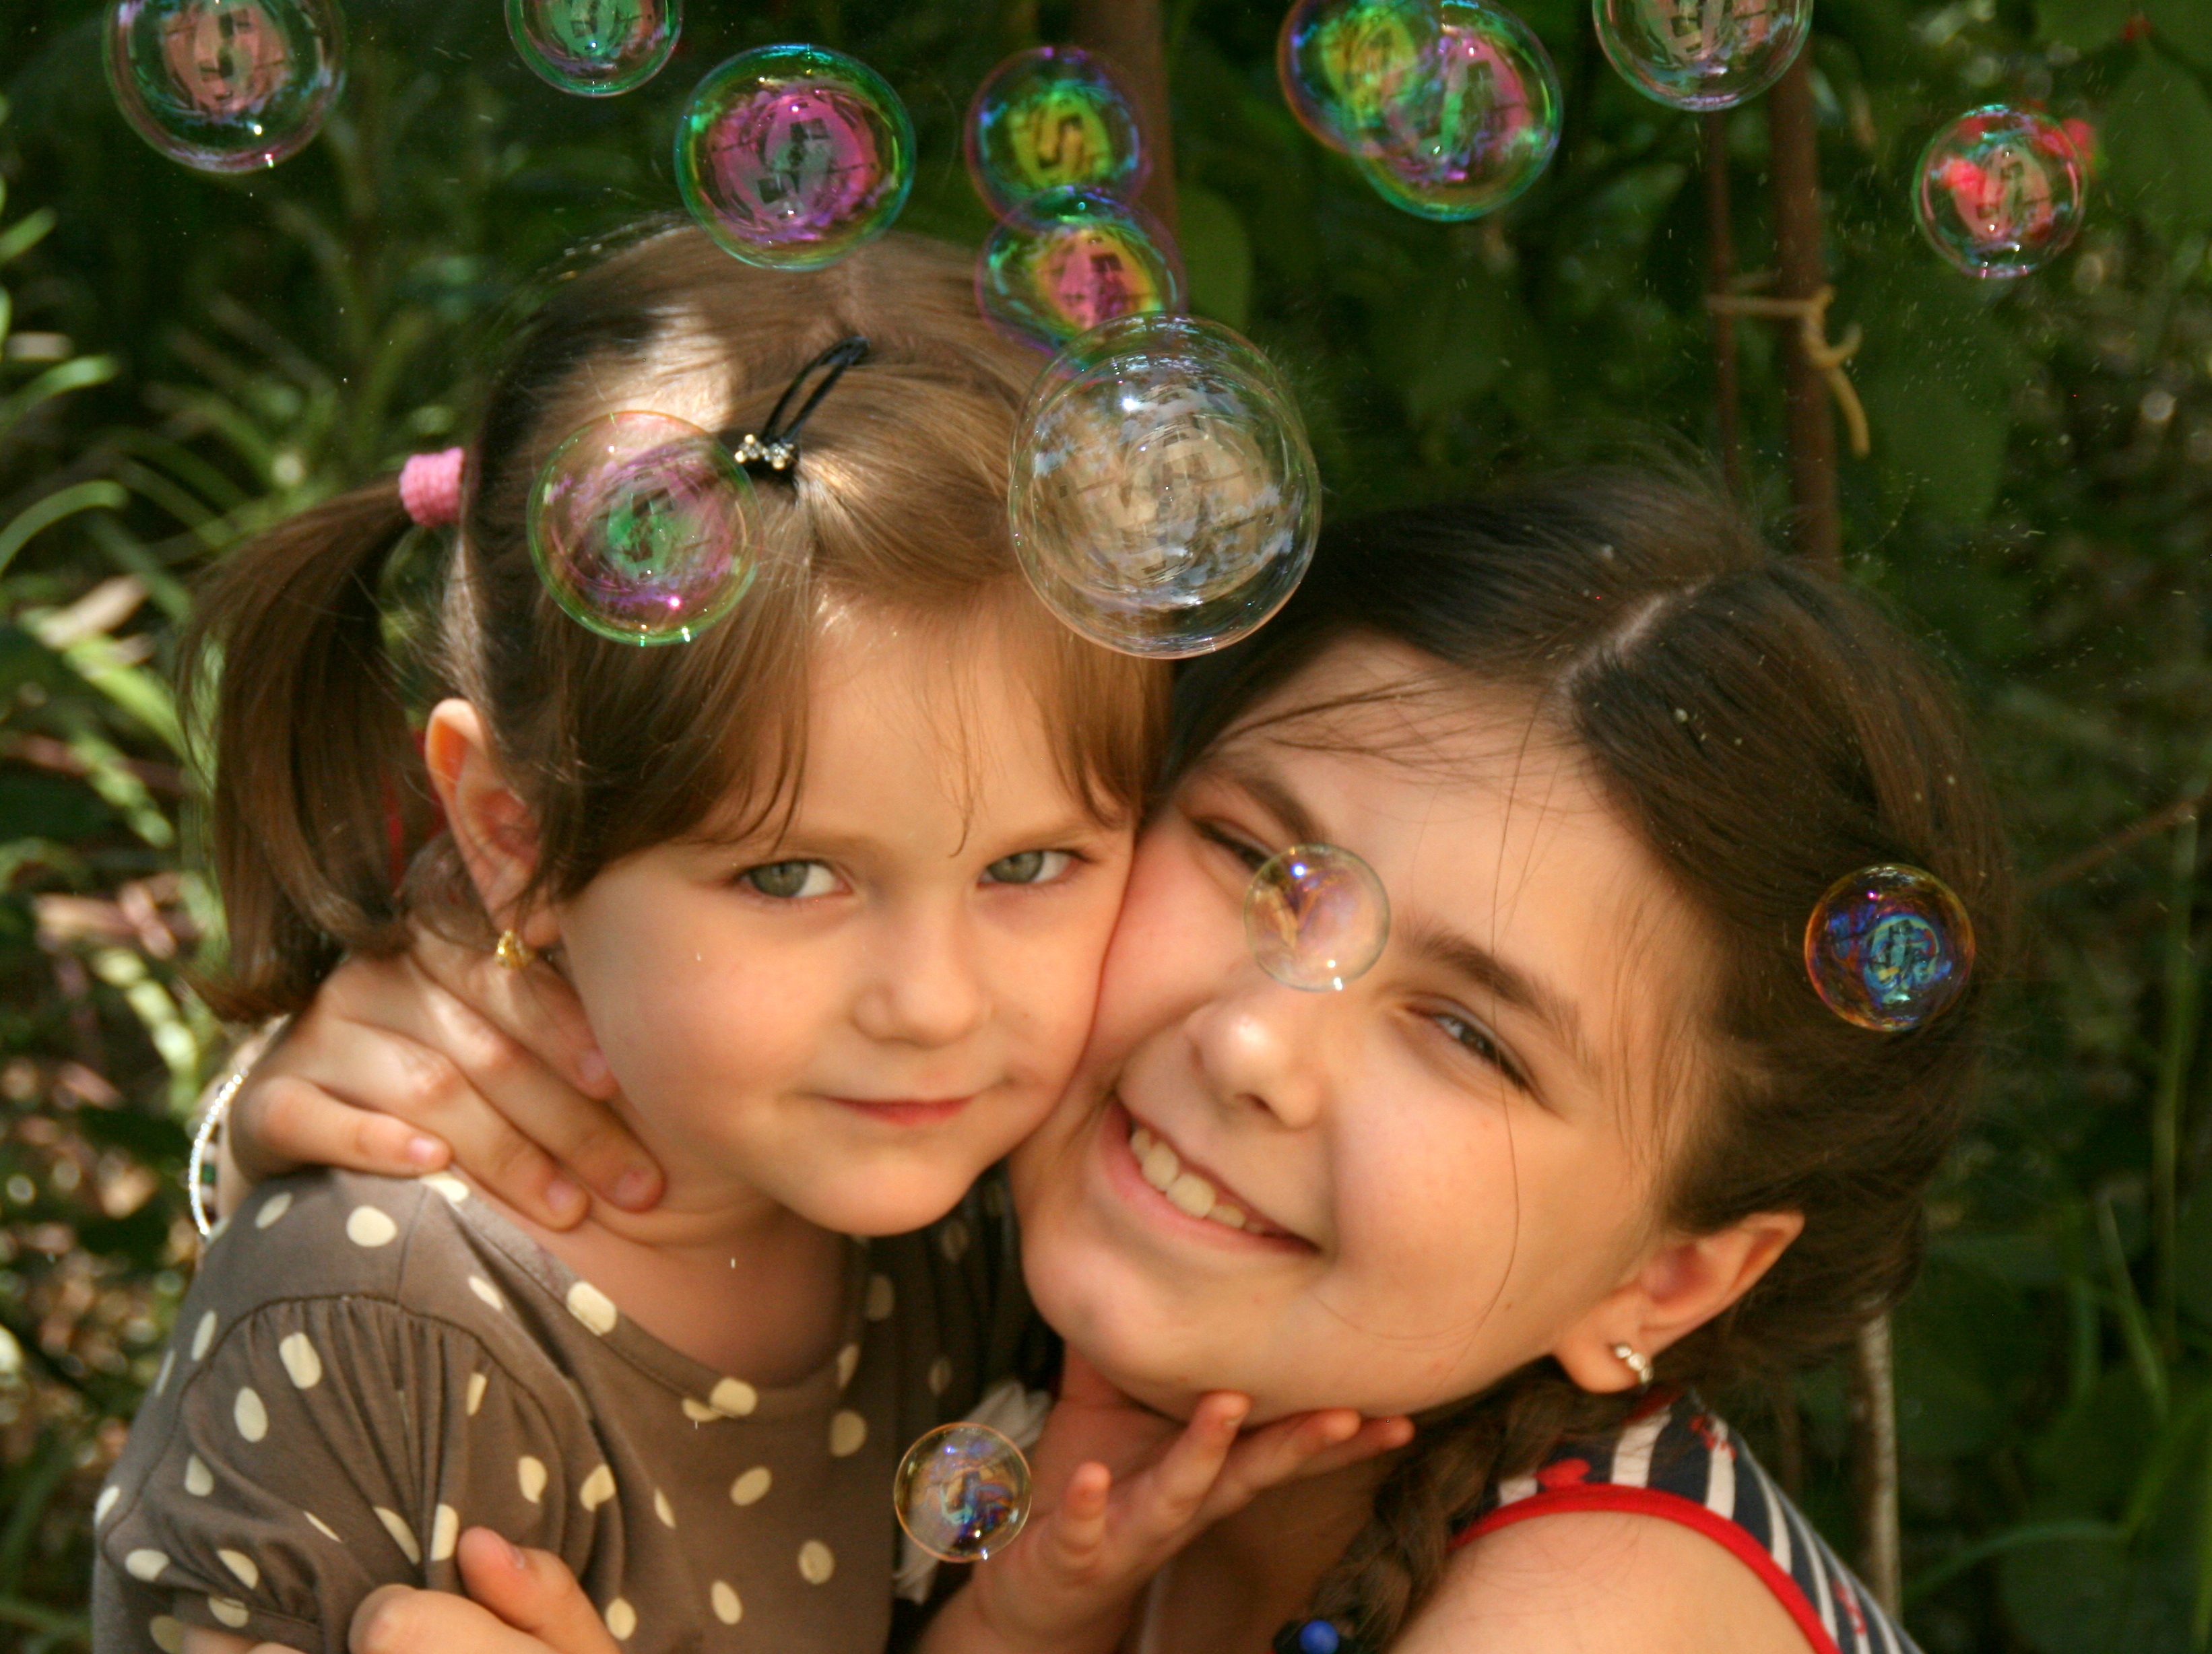
people, love, portrait, child, christmas, smile, hug, eye, bubbles, sisters